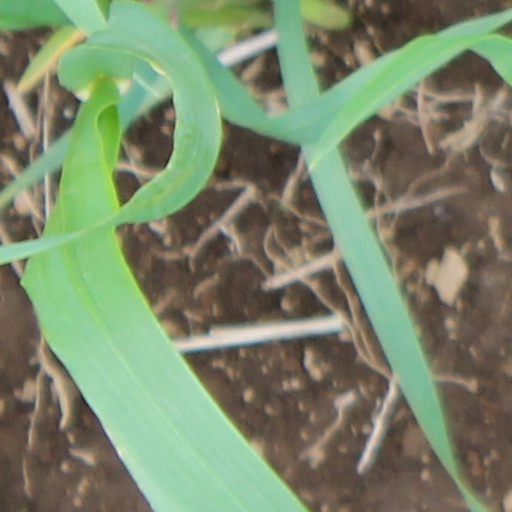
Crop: wheat